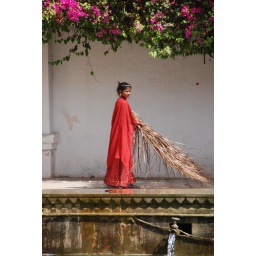
girl in red